Aspar Aswin

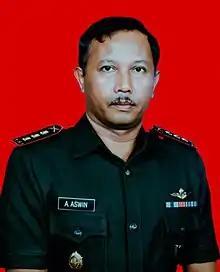
Aswin as a colonel, late 1980s

Within the Indonesian Army, Aswin was first assigned as a platoon commander within Kodam Siliwangi, until he was reassigned to Kostrad in 1971. In 1973, he began serving in the Regional Training Regiments, gradually rising up the ranks until he became a regimental commander based in Kodam Udayana in 1985. Aswin was also appointed as a member of the People's Consultative Assembly (MPR) representing West Kalimantan in 1987, but he was honorably discharged from the assembly on 16 November 1989. At that time, he held the rank of colonel. Before his removal from MPR, he was sworn in as Vice Governor of Bali on 2 September 1989. He was promoted to brigadier general on 11 October 1991.